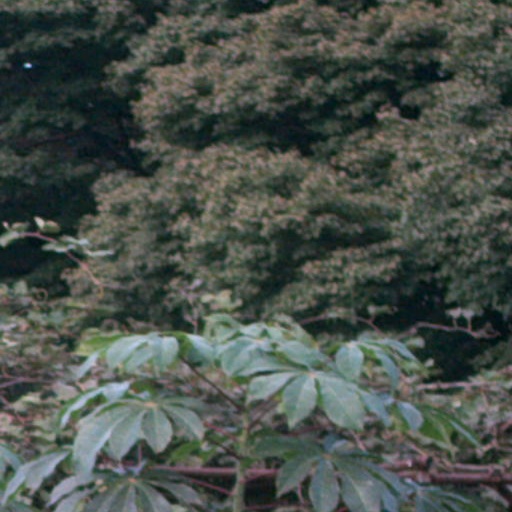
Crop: cassava